Germany–Turkey relations

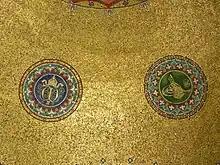
The monogram of Wilhelm II and the "tughra" of Abdul Hamid II on the dome of the German Fountain in Istanbul, commemorating the Kaiser's visit to Turkey in 1898.

On 20 June 2013, in the wake of Ankara's crackdown on mass demonstrations in Taksim Square and throughout the country, Germany blocked the start to new EU accession talks with Turkey. According to the "Financial Times", one Turkish official said that such a move could potentially break off political relations with the bloc. "The EU needs Turkey more than Turkey needs the EU," Egemen Bagis, Turkey's EU minister stated. "If we have to, we could tell them, "get lost.'" Germany says that its reservation stems from a technical issue, but Angela Merkel has described herself as "shocked" after Ankara's use of overwhelming police force against mostly peaceful demonstrators.